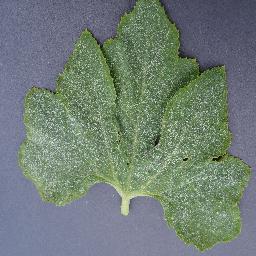
Label: Squash___Powdery_mildew